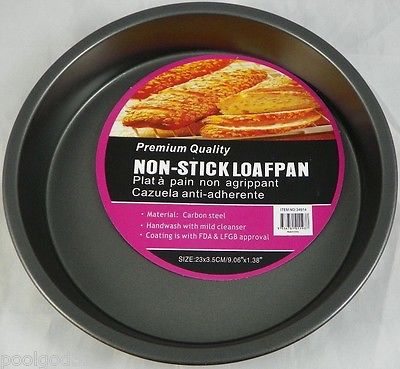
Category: toaster